Battle of Varbovka (1867)

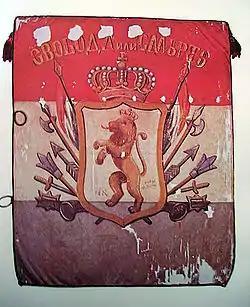
Flag of Filip Totyu's band bearing a Bulgarian coat of arms and the inscription "Freedom or death"

On 17 May 1867 the detachment crossed the Danube river from Romania to Ottoman Bulgaria. Three days later the chetnik group is spotted besieged by a huge Ottoman army near the village of Vurbovka. The fierce battle lasted for 10 hours between 35 chetniks and a much larger number of Ottoman regular army and bashibazouk. At the end of the clash despite suffering casualties, the detachment successfully advanced organized to the Balkans.